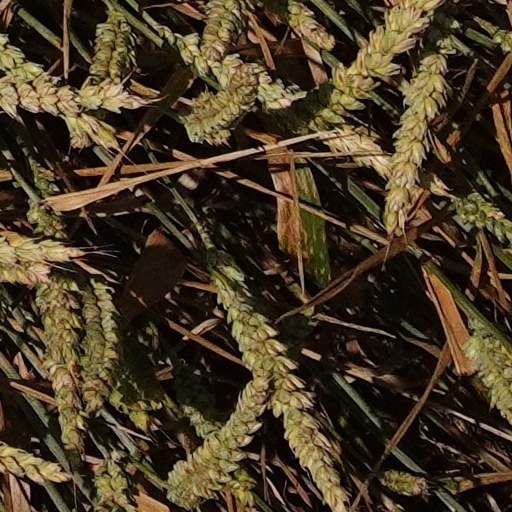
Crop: wheat